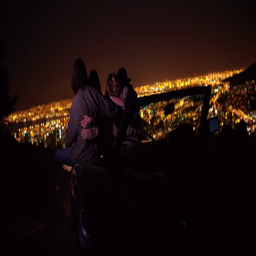
back view of a group of friends hugging sitting on the bonnet of a car and watching night city lights from viewpoint